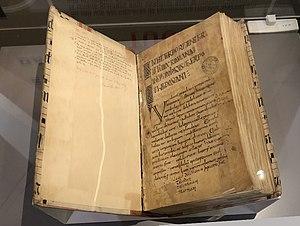
Le droit du haut Moyen Âge peut être décomposé en trois grands domaines géographico-juridiques : l'Occident tout d'abord, qui comprend toujours le droit romain auquel s'ajoutent les codes des royaumes barbares, ou lois barbares. Elles apparaissent dès le milieu du Vᵉ siècle dans les premiers royaumes du haut Moyen Âge avant même la fin de l'Empire romain d'occident. C'est le droit romano-germain. On peut lui rajouter le droit anglo-saxon qui apparaît un peu plus tard au VIIe siècle ainsi que le droit de contrées périphériques comme celle des peuples scandinaves, slaves et celtes. Tout cet ensemble est aussi marqué par l'influence de l'Eglise et du droit canonique ; l'Orient ensuite, avec d'une part le droit byzantin directement hérité du droit romain et d'autre part le droit arabo-musulman issu du Coran qui va se diffuser en Orient, en Afrique du Nord et dans Al-Andalus.